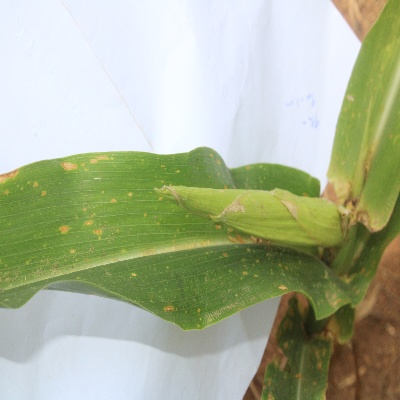
Crop: Maize
Condition: leaf spot